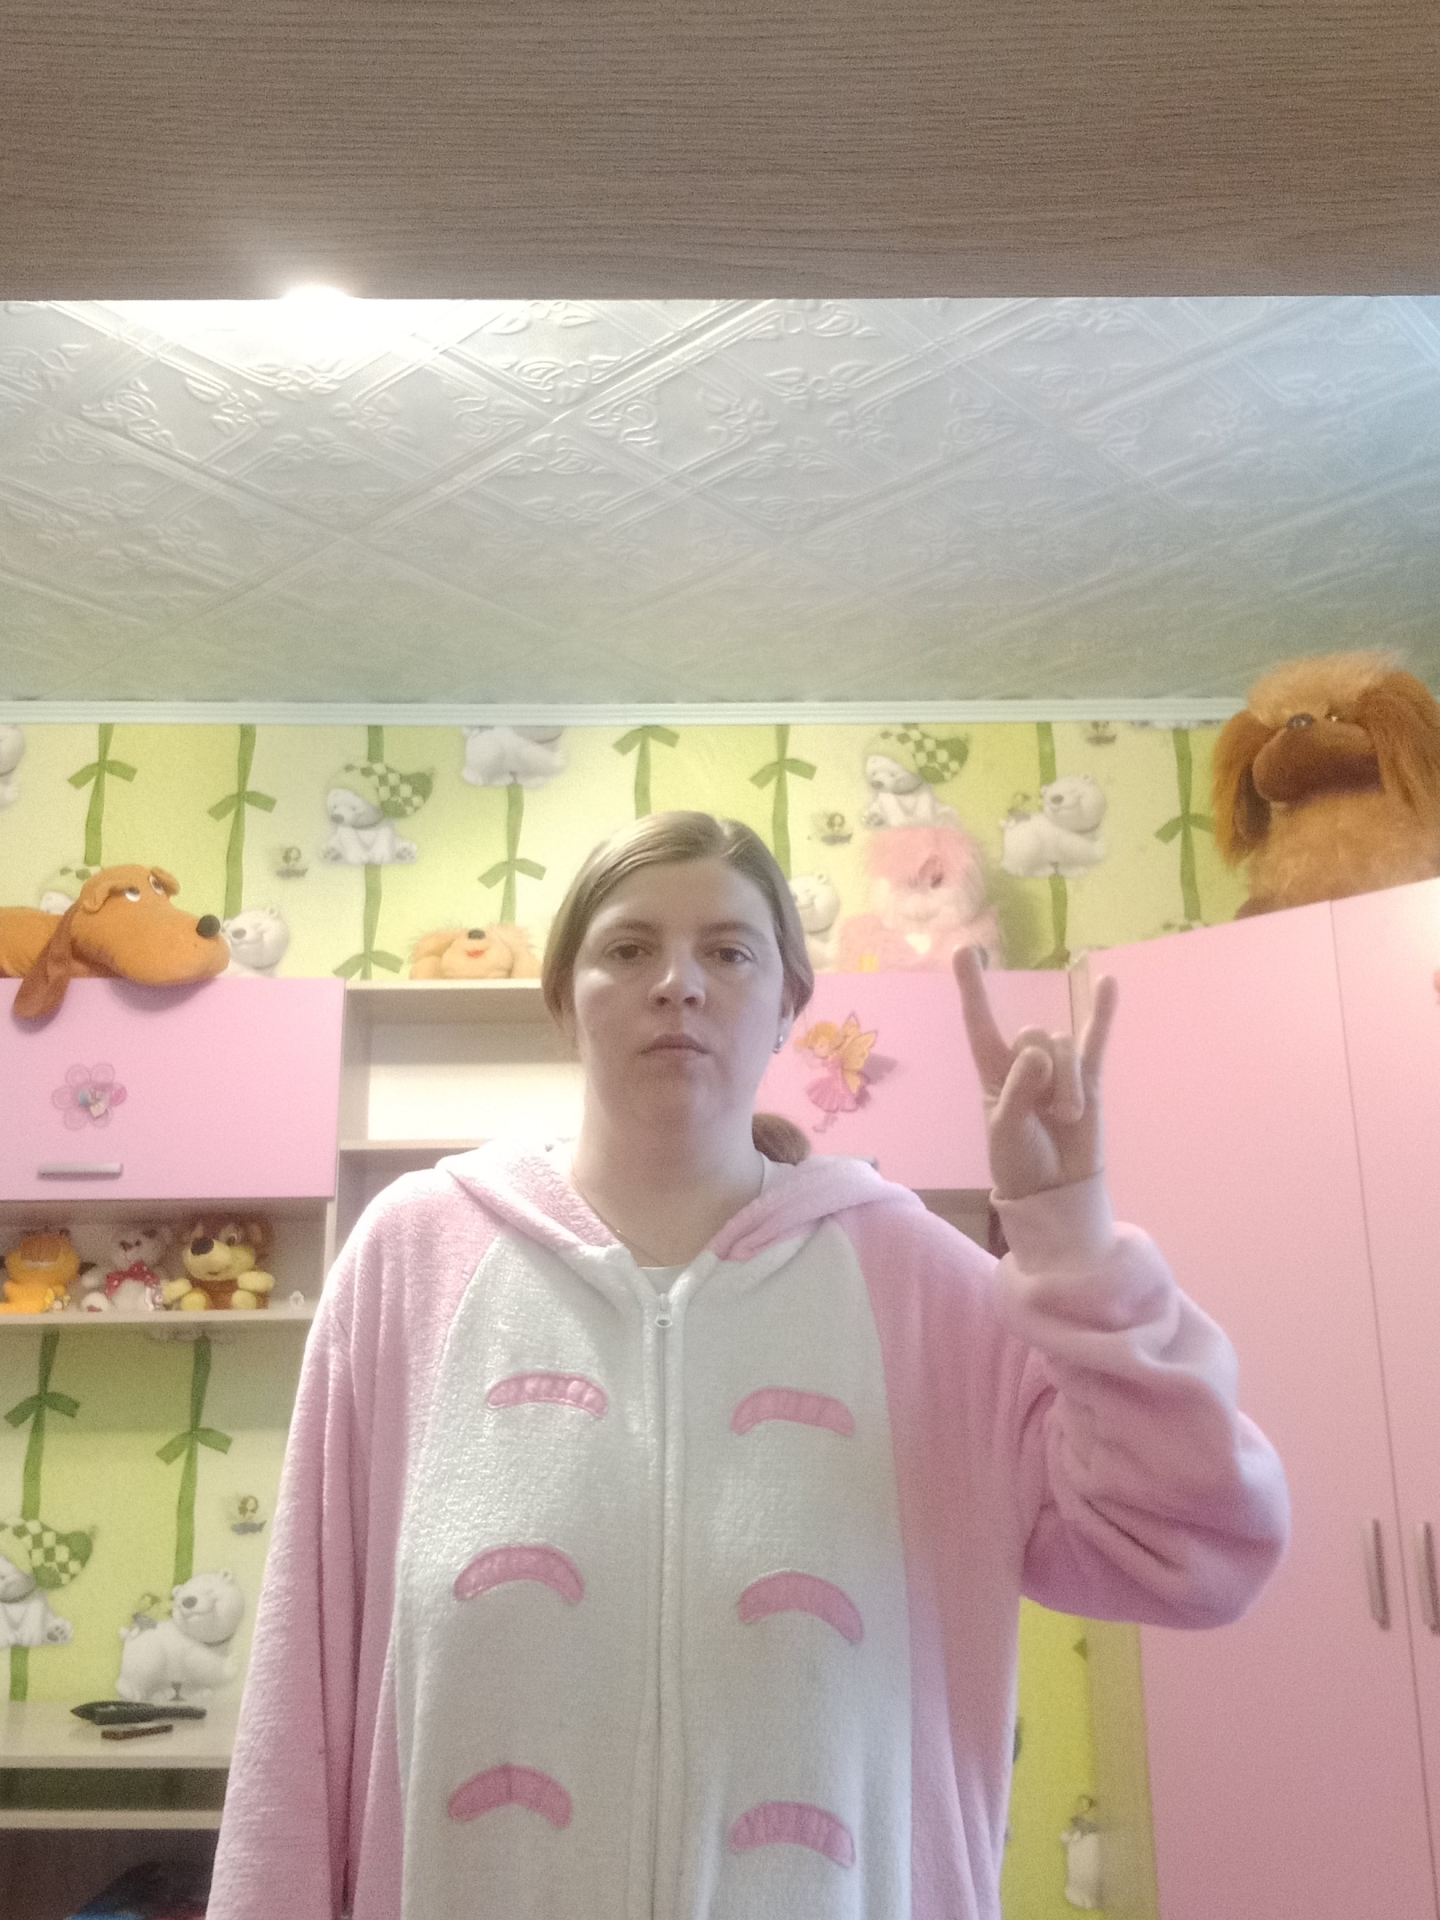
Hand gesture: rock